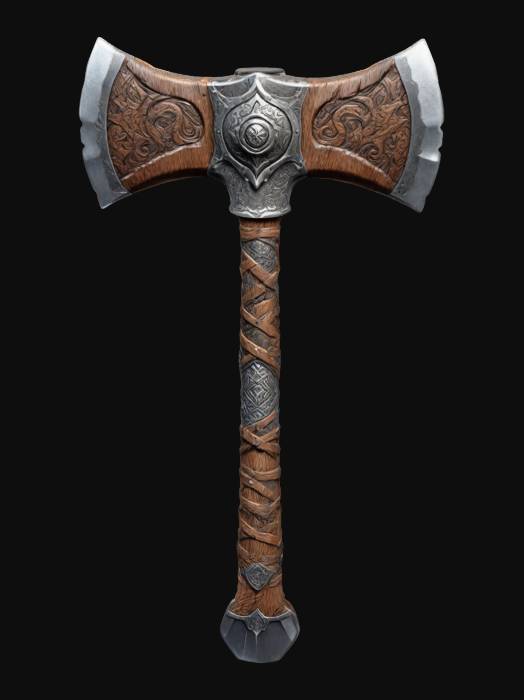
미적 점수 (1~10점): 6